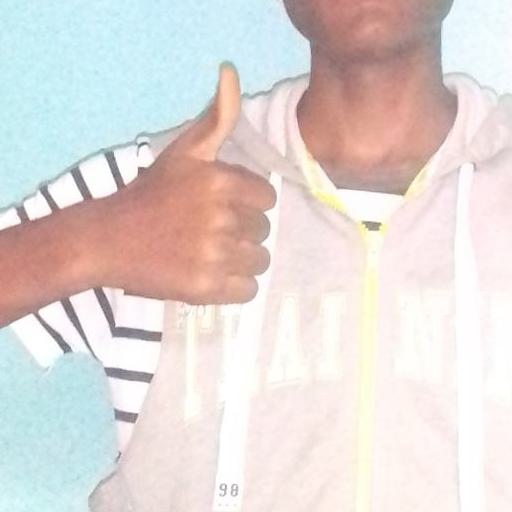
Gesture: like